Maachis

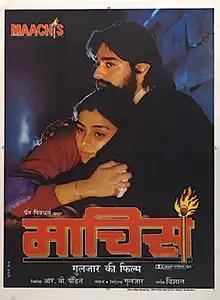
Poster

Maachis is a 1996 Indian Hindi-language period political thriller film written and directed by Gulzar. The film stars Chandrachur Singh, Om Puri, Tabu, and Jimmy Sheirgill. The film is set against the backdrop of the Sikh insurgency in Punjab during the 1980s. The plot delves into the personal and political turmoil faced by individuals caught in violence and explores themes of state repression, vengeance, and the radicalization of youth.